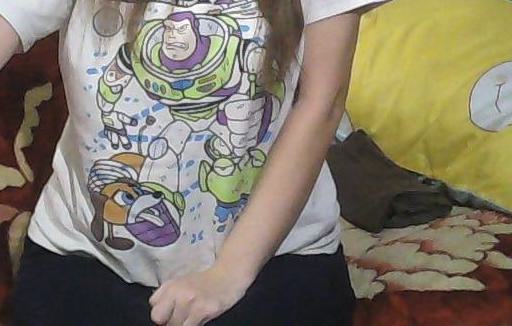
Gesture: no_gesture